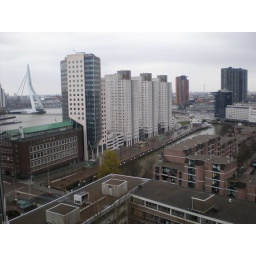
Erasmus bridge over Mass river